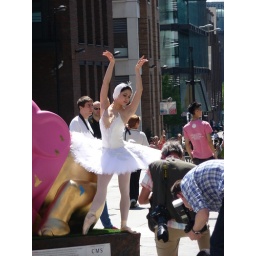
Swan lake near an elephant